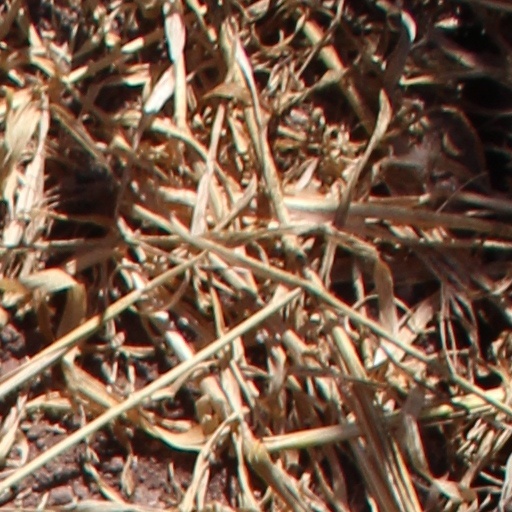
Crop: wheat